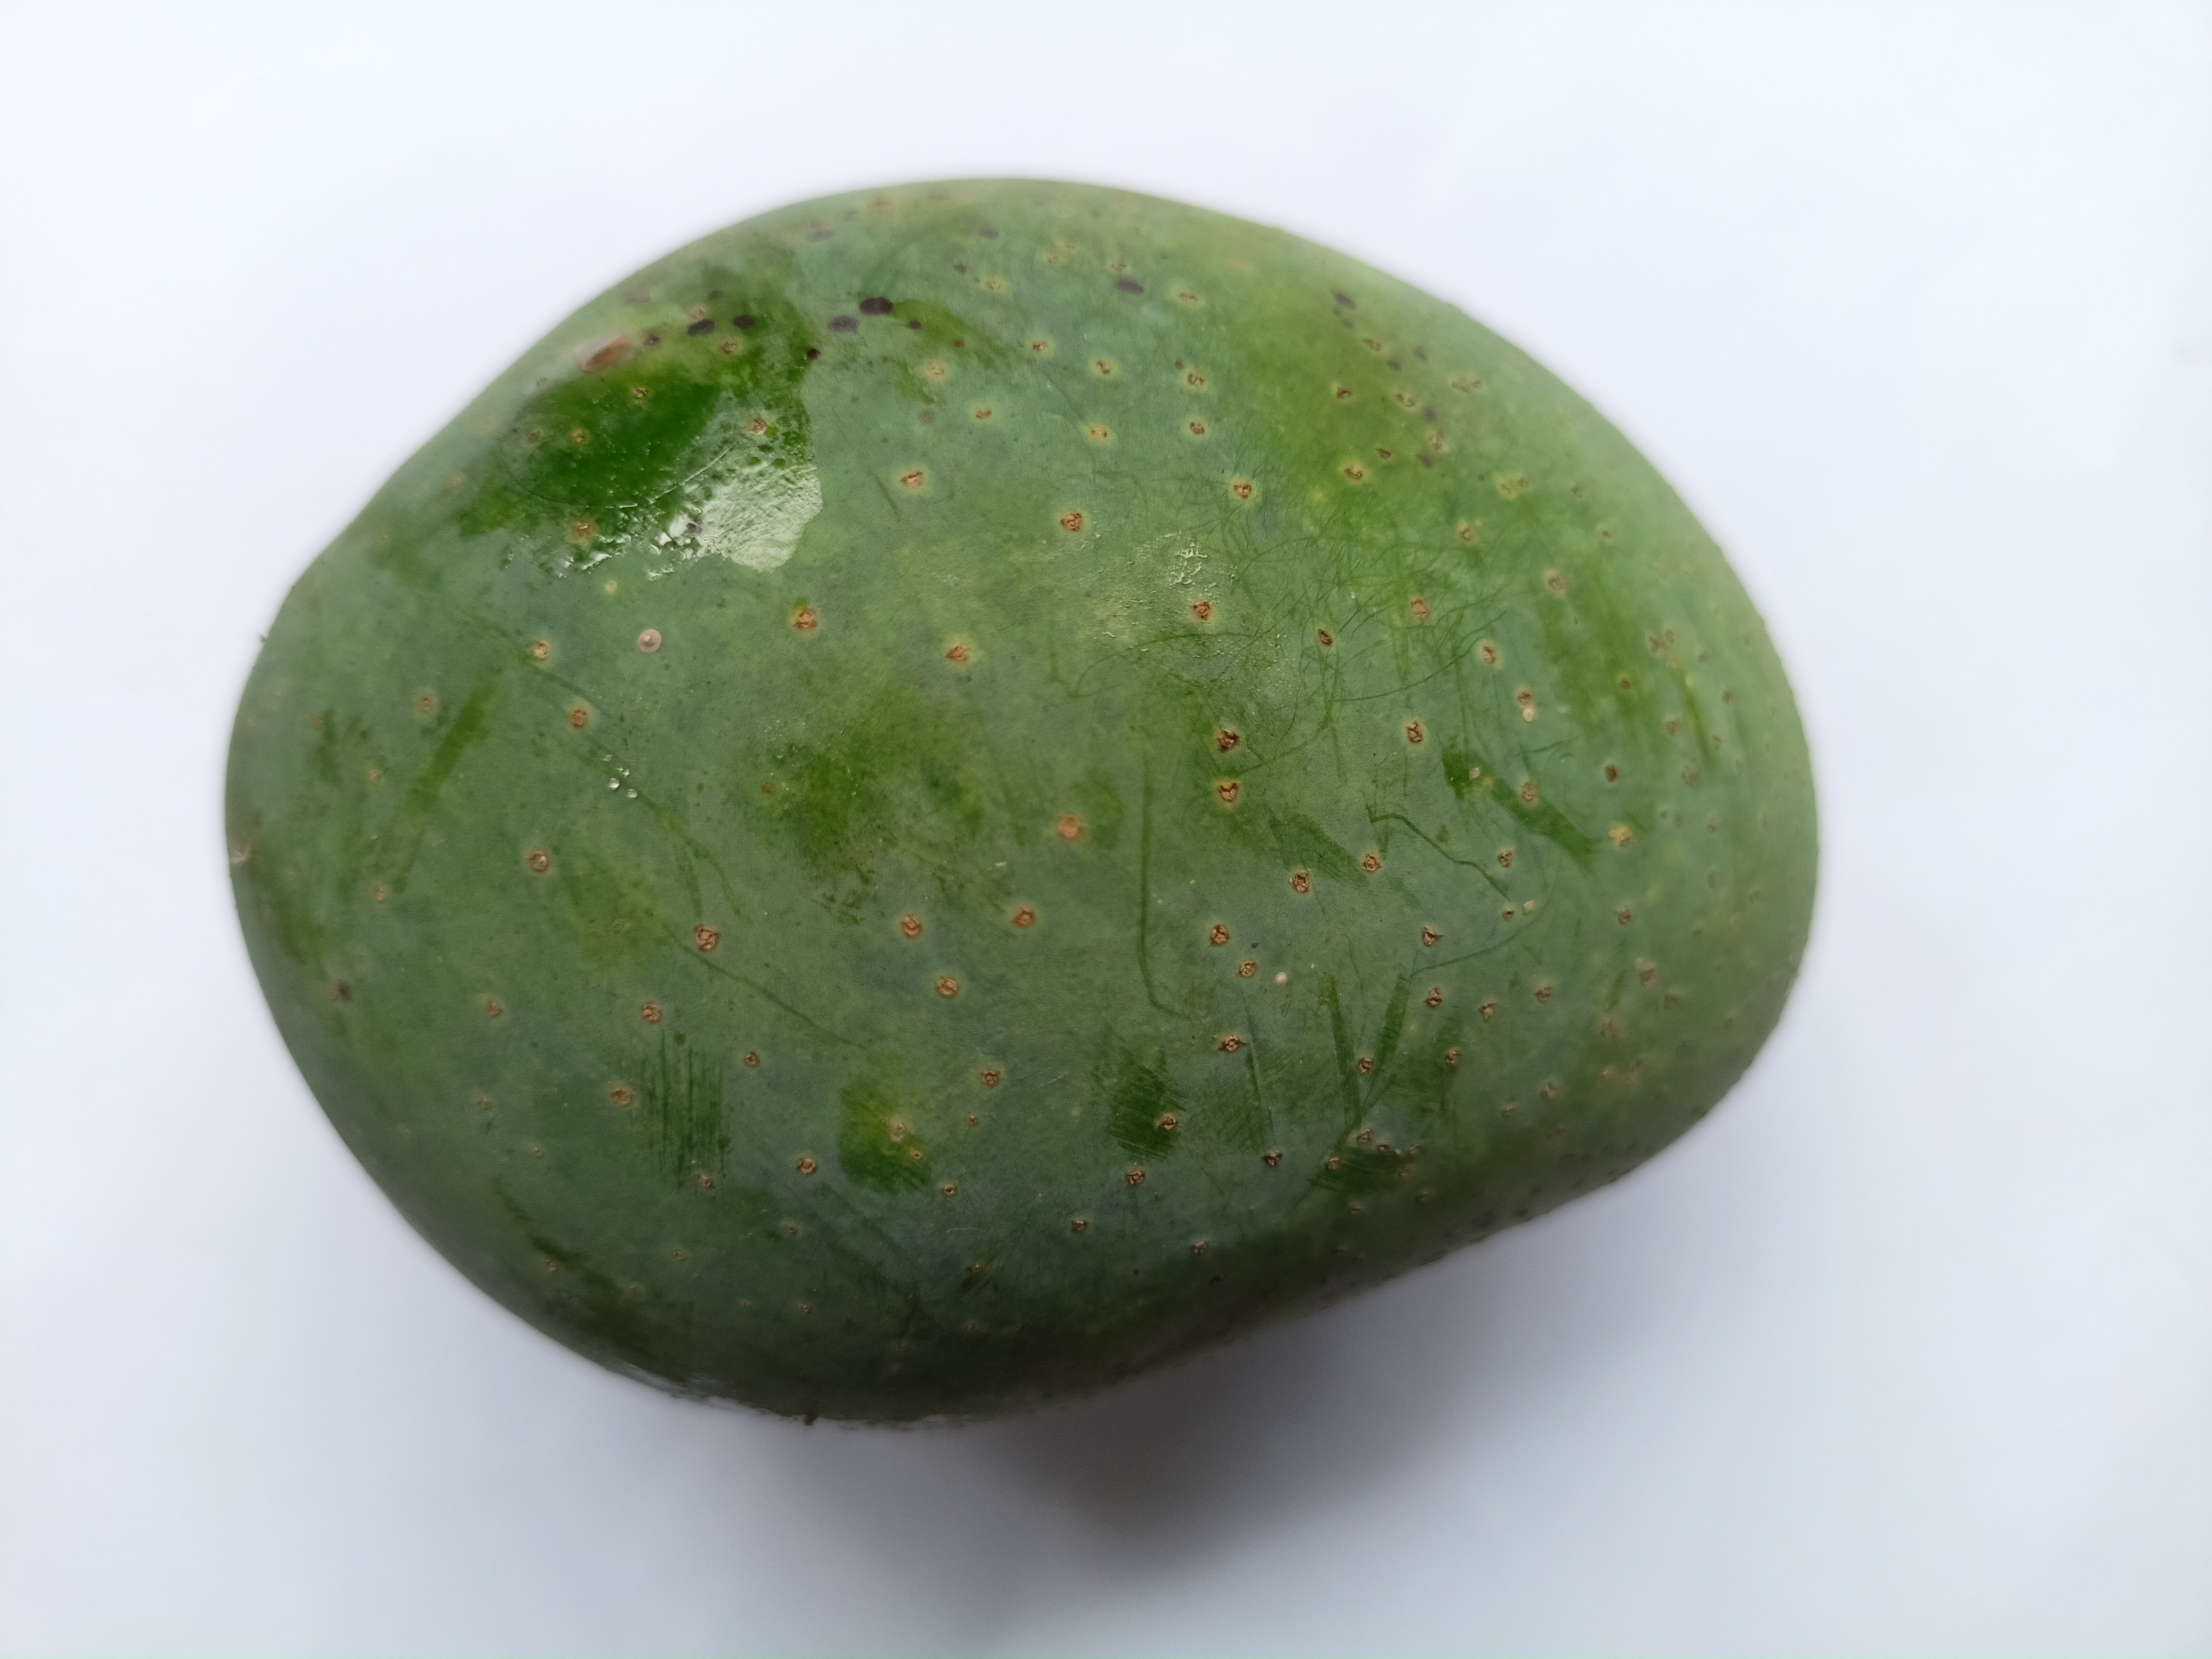
Mango variety: GopalBhog